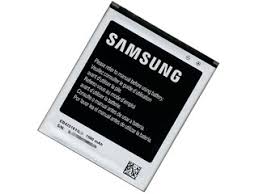
Waste category: battery